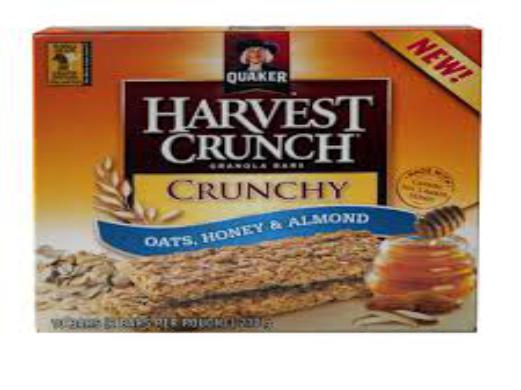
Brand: Harvest Crunch
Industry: Food